Ansty and Staplefield

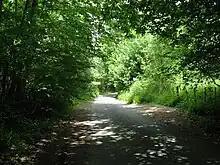
Pickwell Lane descending between Black Forest on the left and Ragget's Wood to the right

Hilders Farm and Bishopstone Farm, form a huddle, with a cluster of special old buildings, including weatherboarded and rubblestone barns. Three meadows to the south west,, retain their archaic vegetation (2014) with Dyer's Green weed, Sneezewort, Trailing Tormentil, Pepper Saxifrage, and Betony. Close by Legh Manor and Barn,, also form a fine old group. The Manor used to belong to the Sussex Archaeological Society, and be open to the public.